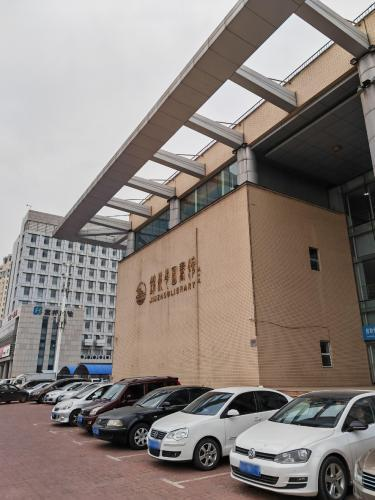
地标名称：锦州市图书馆
所在城市：锦州市·太和区